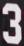
Number: 3